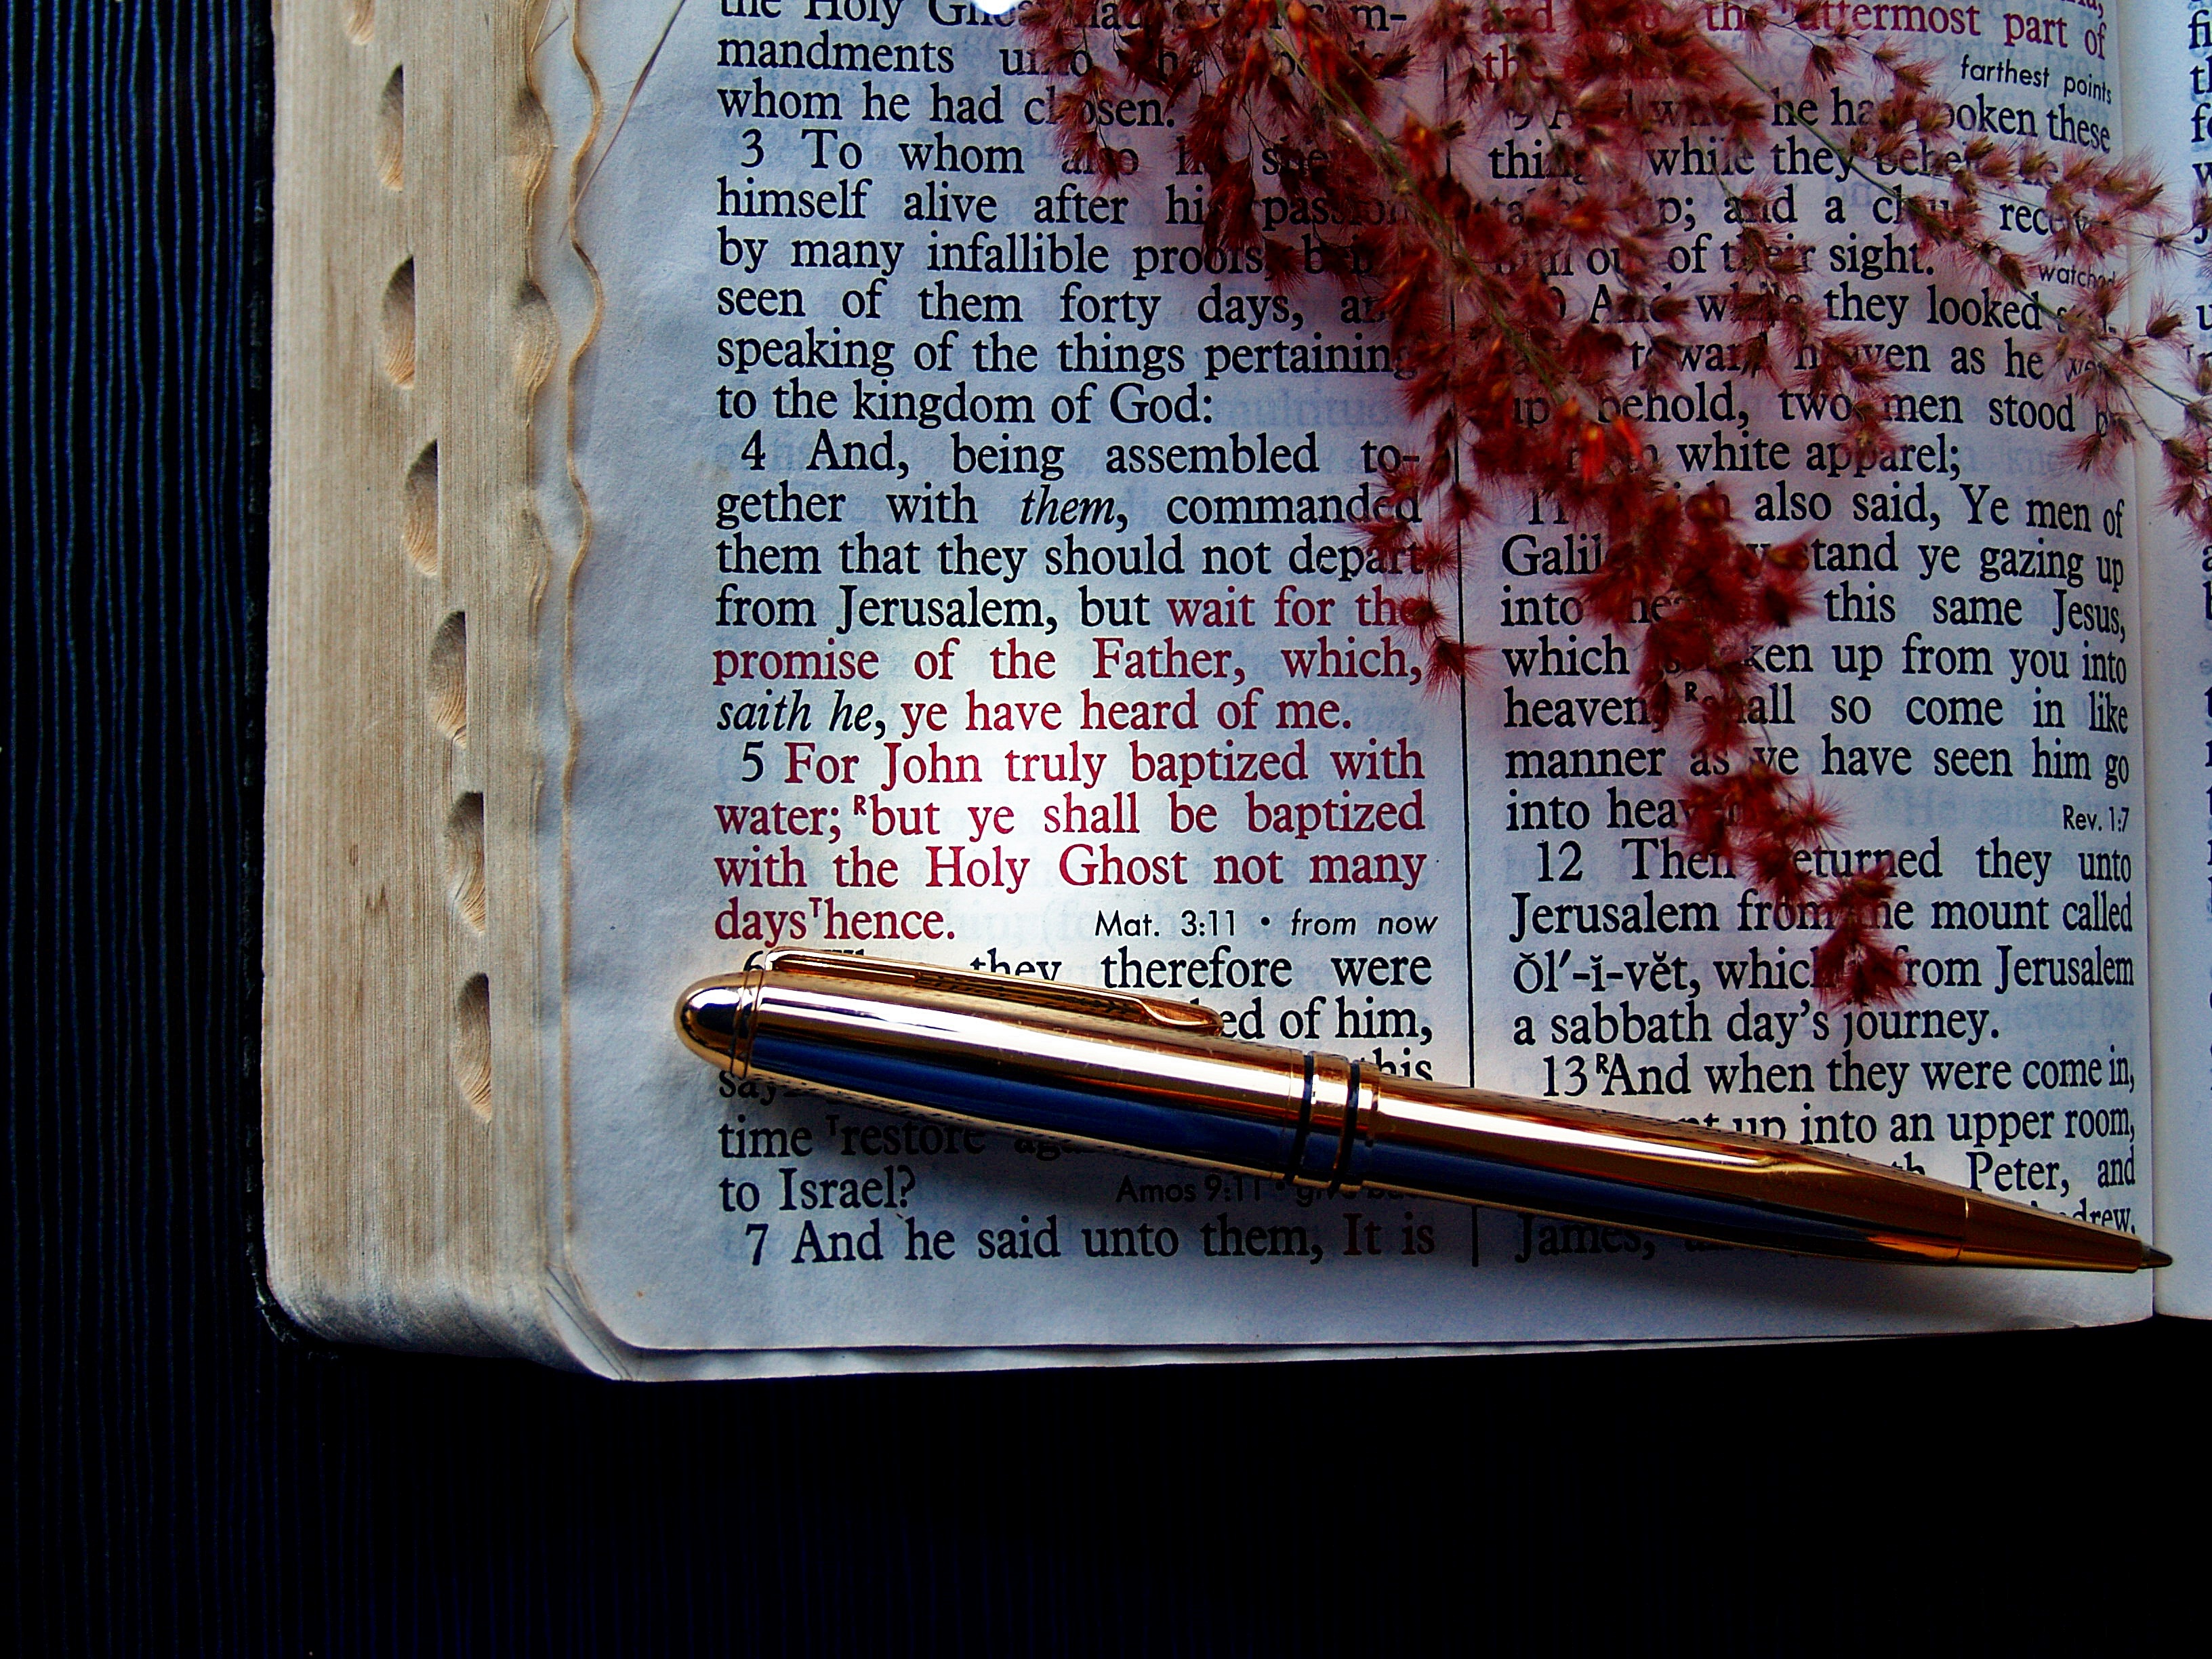
grass, book, read, word, light, wood, pen, old, reading, heaven, color, religion, church, christian, pink, page, bible, spiritual, life, scripture, religious, christ, art, study, text, faith, chapter, message, passage, new, jesus, prayer, christianity, worship, studying, sacred, gospel, shiny, shape, teacher, god, apostles, devotion, quote, believe, lord, biblical, spirituality, salvation, knowledge, belief, savior, holy spirit, preacher, eternal, bible study, testament, reverence, quotation, reference, holy ghost, verse, acts